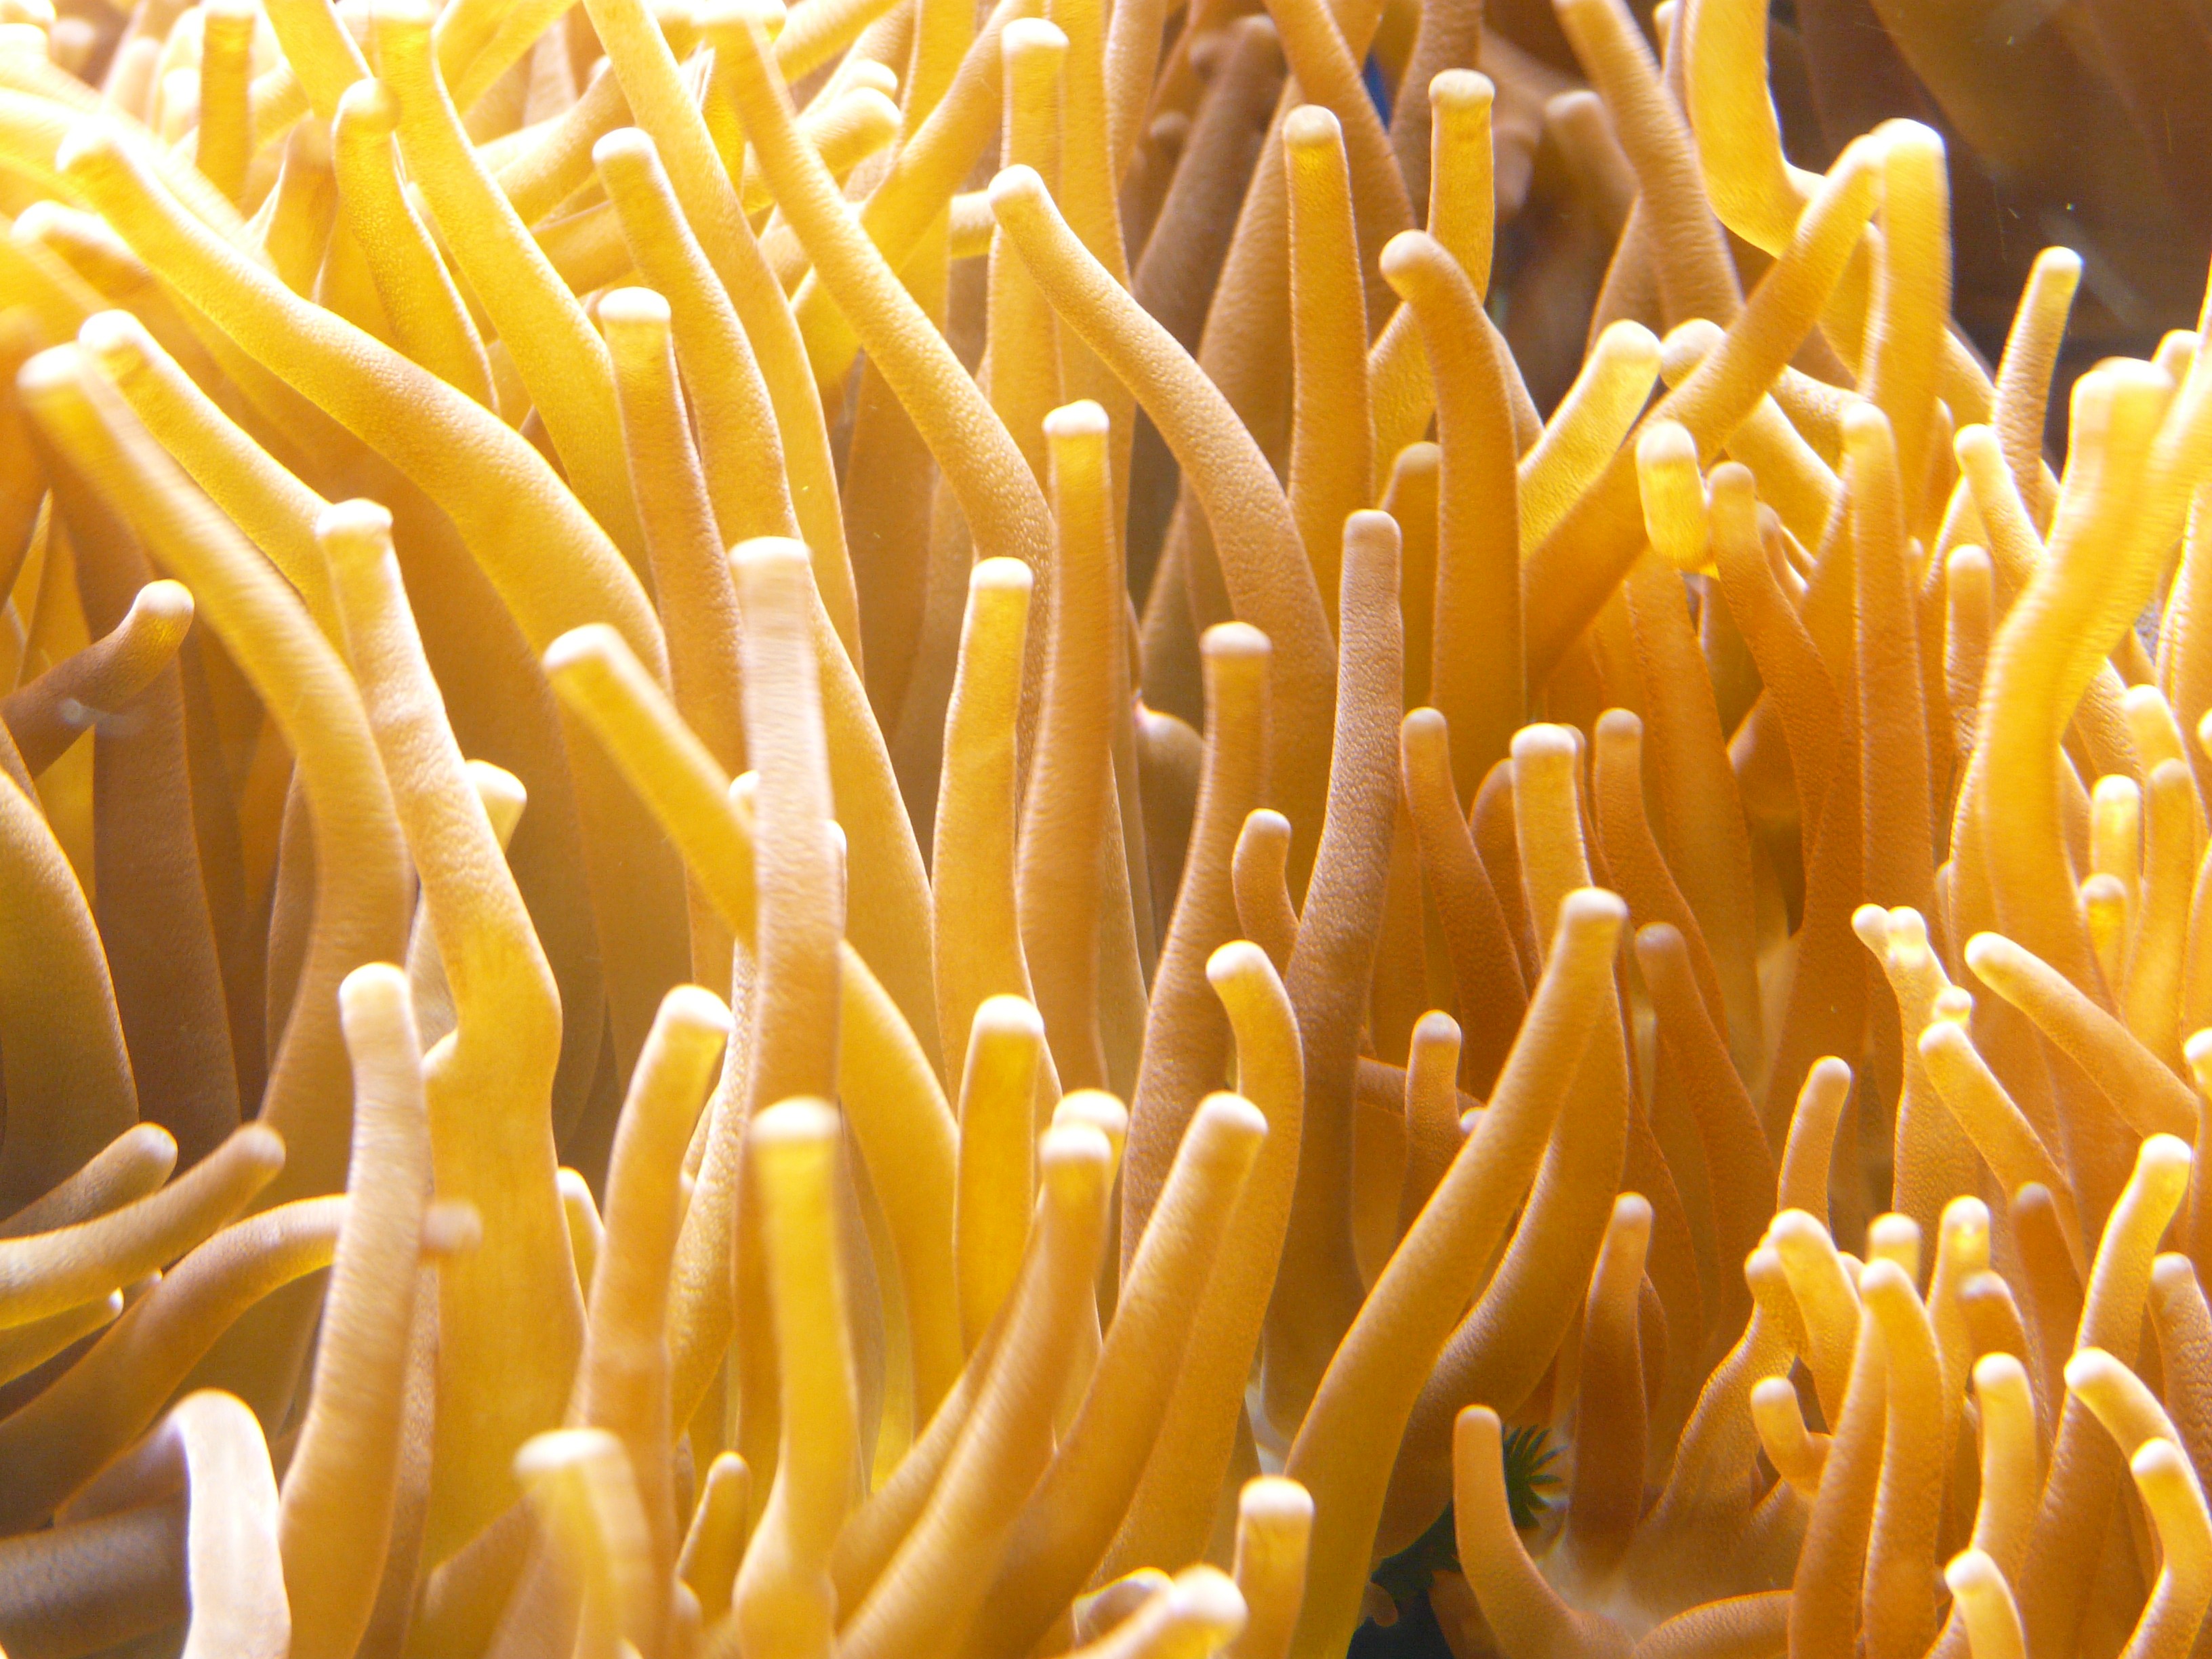
animal, underwater, biology, colorful, yellow, fish, coral, coral reef, invertebrate, close up, aquarium, cnidaria, anthozoa, water lilies, macro photography, anemone fish, sea anemones, sea anemone, actiniaria, marine biology, marine invertebrates, pomacentridae, stony coral, seenelken, aktinien